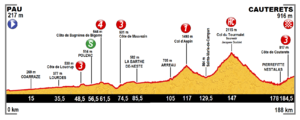
Profil de la 11e étape du Tour de France 2015
La 11ᵉ étape du Tour de France 2015 s'est déroulée le mercredi 15 juillet 2015 entre Pau et Cauterets sur une distance de 188 kilomètres. Le nom officiel de cette étape est « Pau / Cauterets - Vallée de Saint Savin ».